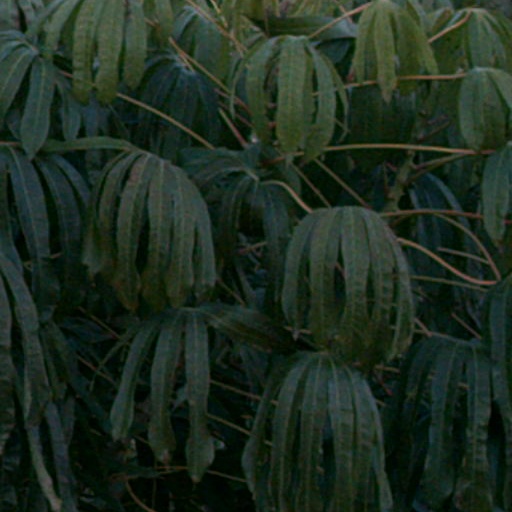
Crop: cassava